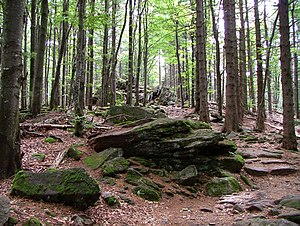
Nationalparker i Tyskland / Nationalparker
Der er fjorten nationalparker i Tyskland. Nationalparkerne har et samlet areal på 9.620,48 km², hvilket er cirka 2,6 procent af Tysklands areal.